Whittington Landon

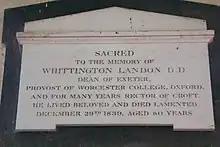
Memorial stone at St Michael and All Angels, Croft Castle

Whittington Landon, the son of John Landon from Tedstone, Herefordshire, matriculated at the University of Oxford as a member of Worcester College on 13 October 1775, aged 17. He obtained his Bachelor of Arts degree in 1779 and was elected to a college fellowship in 1782, the same year in which he took his Master of Arts. He obtained two further degrees: Bachelor of Divinity in 1790 and Doctor of Divinity in 1795. He was elected Provost of Worcester College in 1795, and held this position until his death. He was appointed Keeper of the Archives of the university in 1796, and held this post until 1815. He also served as vice-chancellor of the University from 1802 to 1806. He died on 29 December 1838.